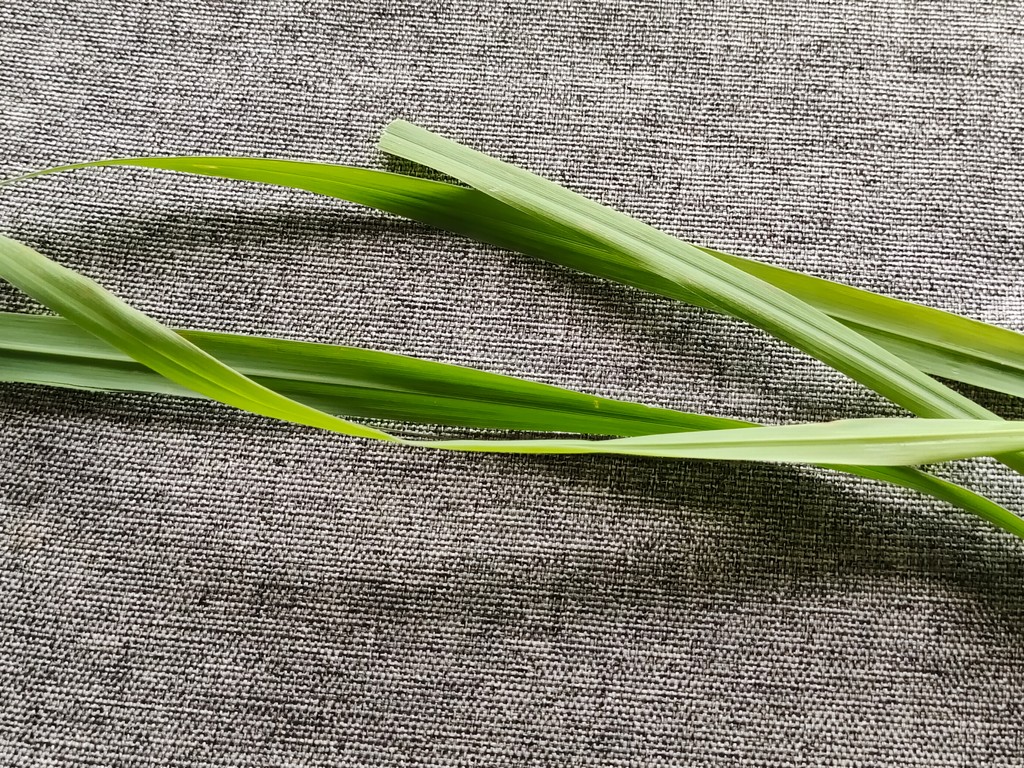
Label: Healthy